The Morning Star Company

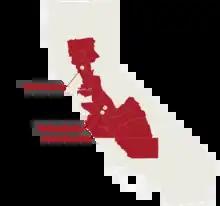

Chris Rufer founded Morning Star in 1970 as the owner-operator, transporting tomatoes from fields to canneries. Morning Star established its first factory in Los Banos, CA in 1990, and later expanded by constructing a second facility in Williams, CA (1995) and built a third factory in Santa Nella, CA (2002).